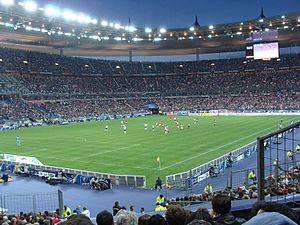
Terrorangrebene i Paris november 2015 / Angrebene / Stade de France
Stade de France
Terrorangrebene i Paris november 2015 var en serie eksplosioner og skudepisoder på flere lokaliteter i Paris den 13. november 2015. Angrebet begyndte klokken 21:15 og sluttede klokken 00:58 den 14. november 2015. Frankrigs præsident François Hollande erklærede undtagelsestilstand lidt før midnat til 14. november 2015 og beordrede landets grænser lukket. De foreløbige opgørelser viser at terroristerne dræbte 130 og skadede 433, hvoraf 80-99 blev alvorligt såret.